Dario Quenstedt

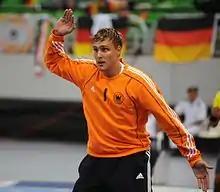
Dario Quenstedt

Dario Quenstedt (born 22 September 1989) is a German handball player who plays for TSV Hannover-Burgdorf and the German national team.